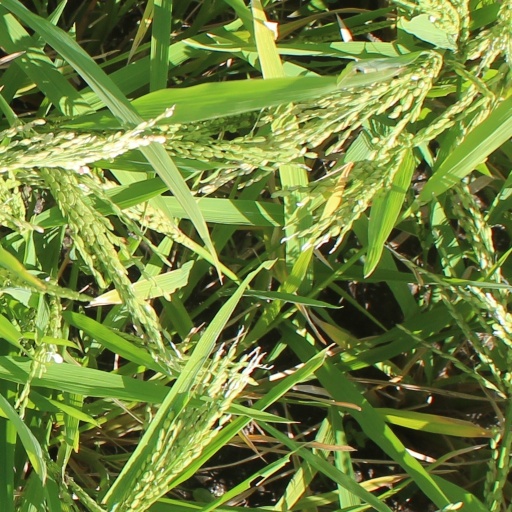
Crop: rice